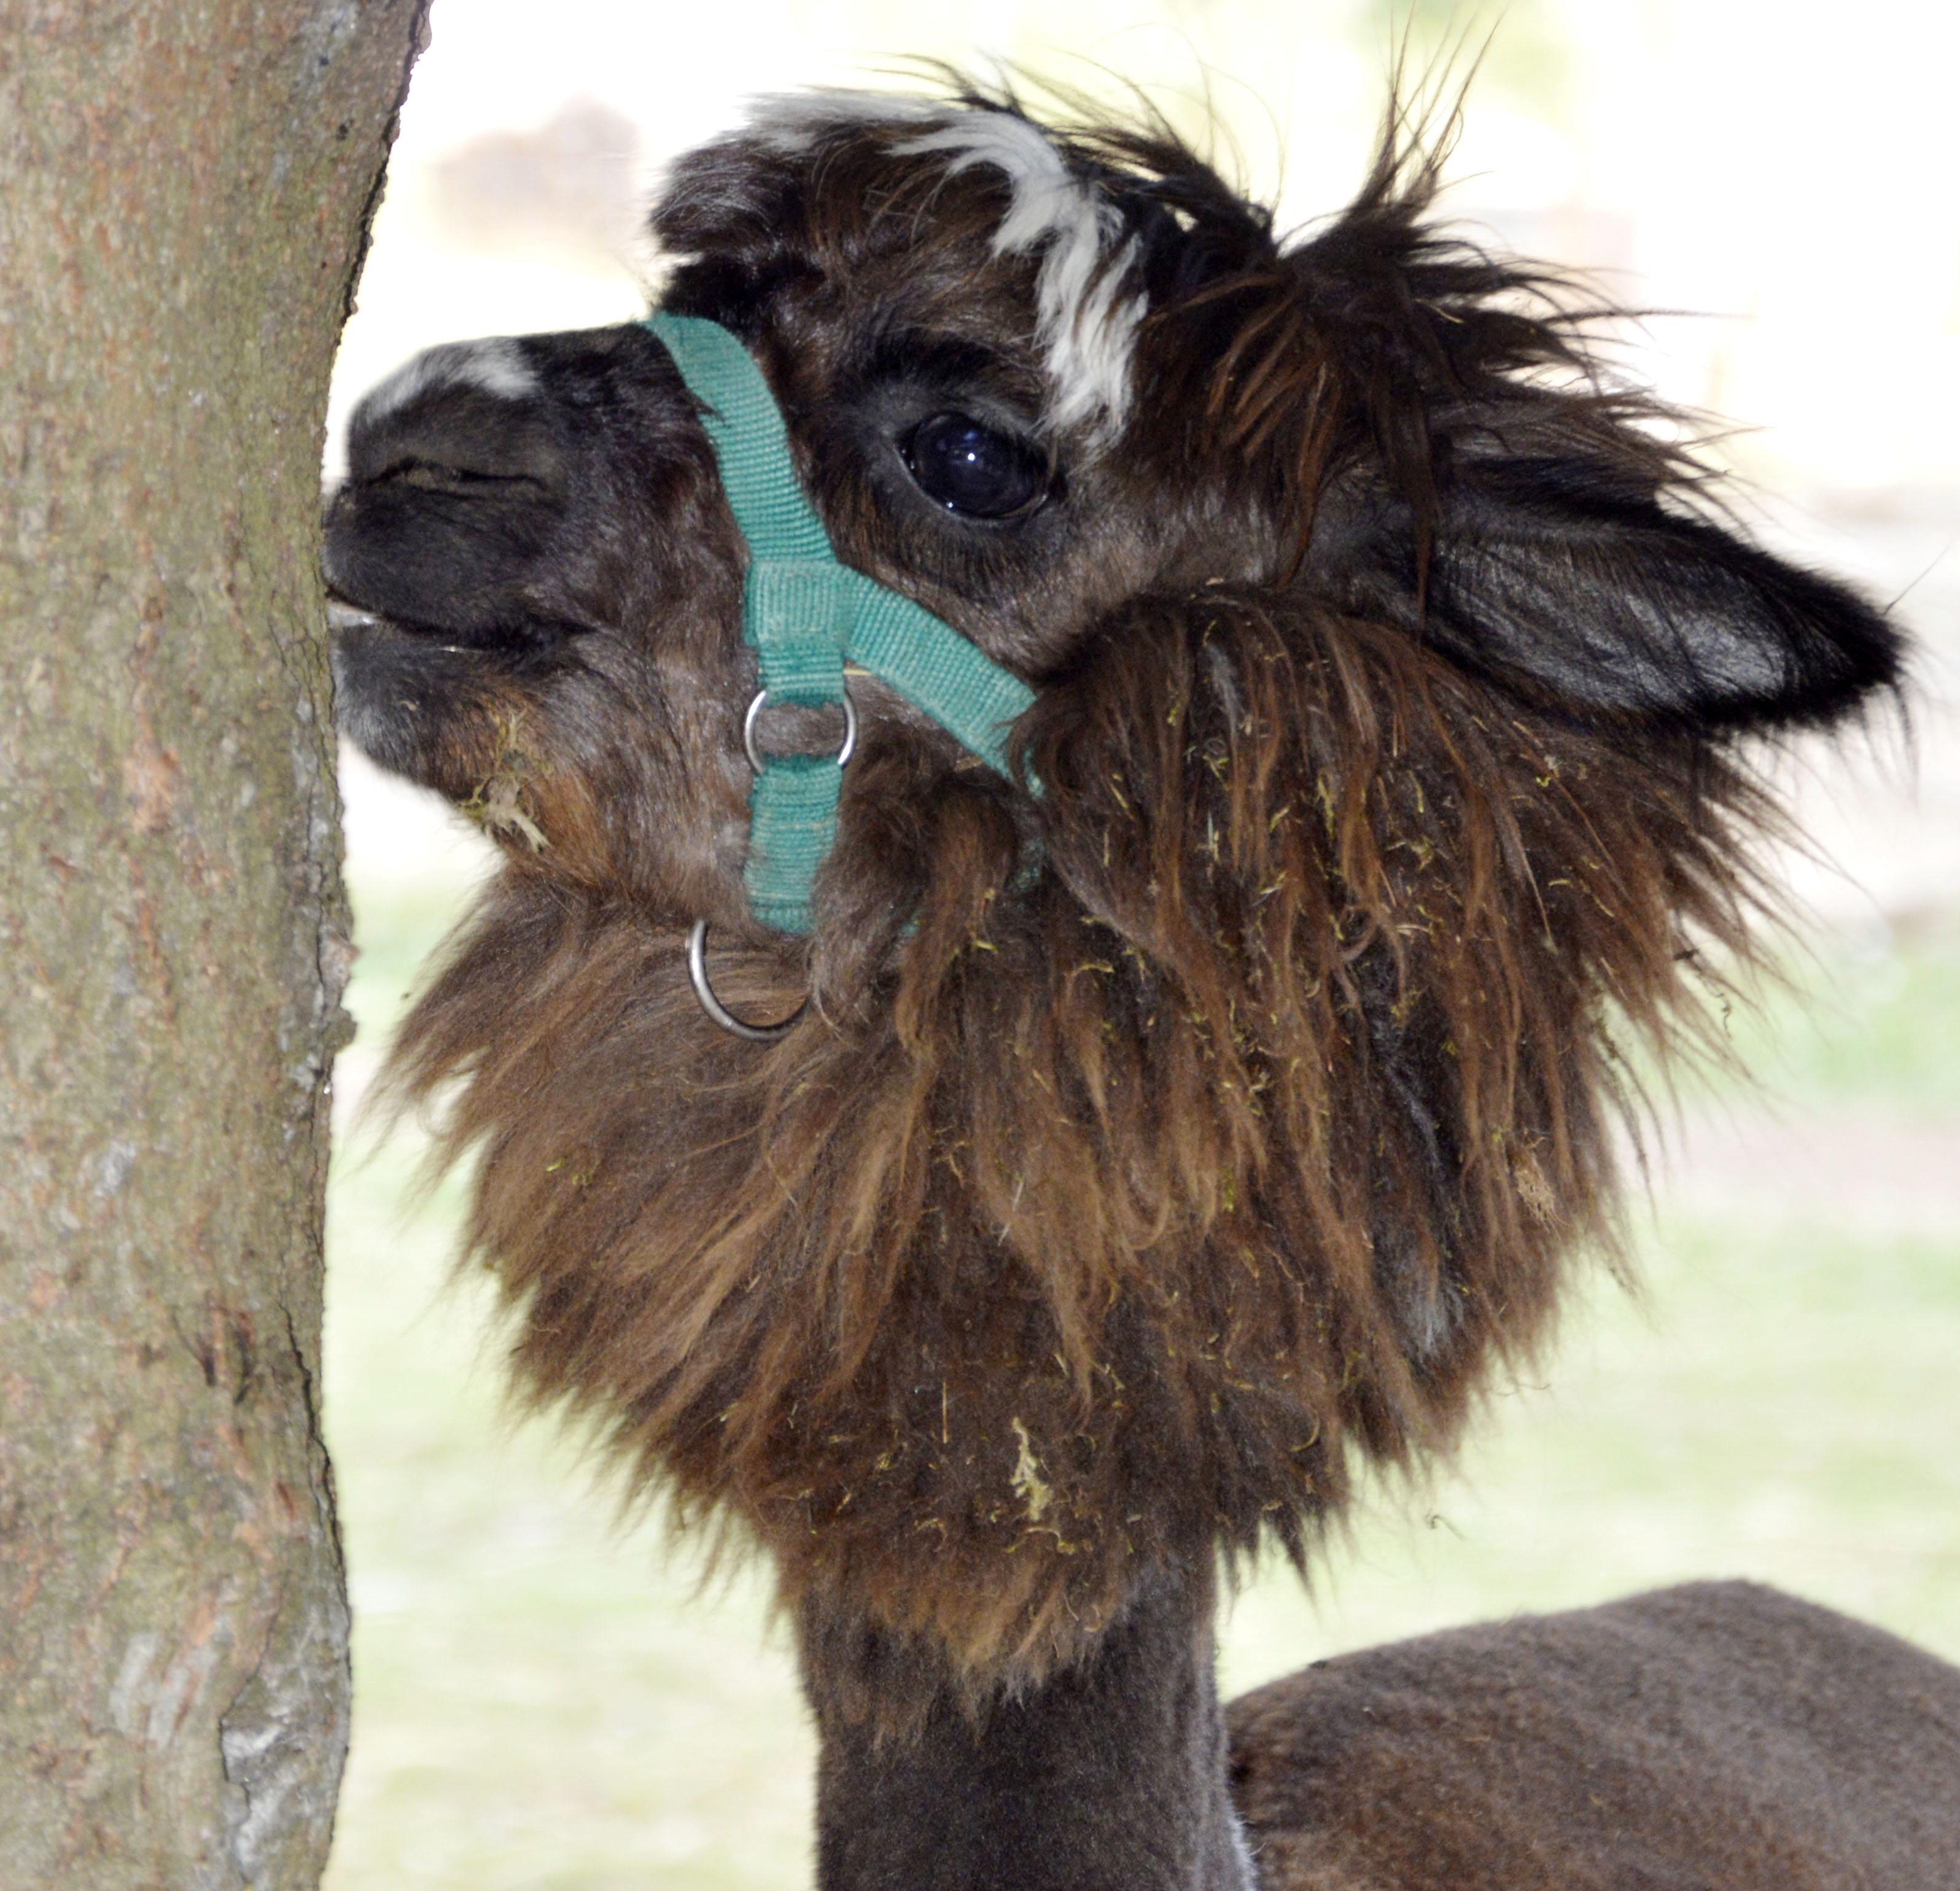
animal, zoo, mammal, mane, close, llama, alpaca, bridle, vertebrate, camel like mammal